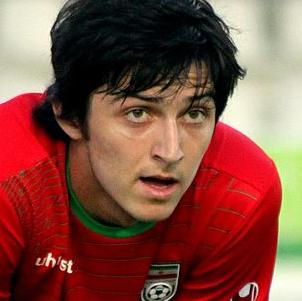
Age: 18